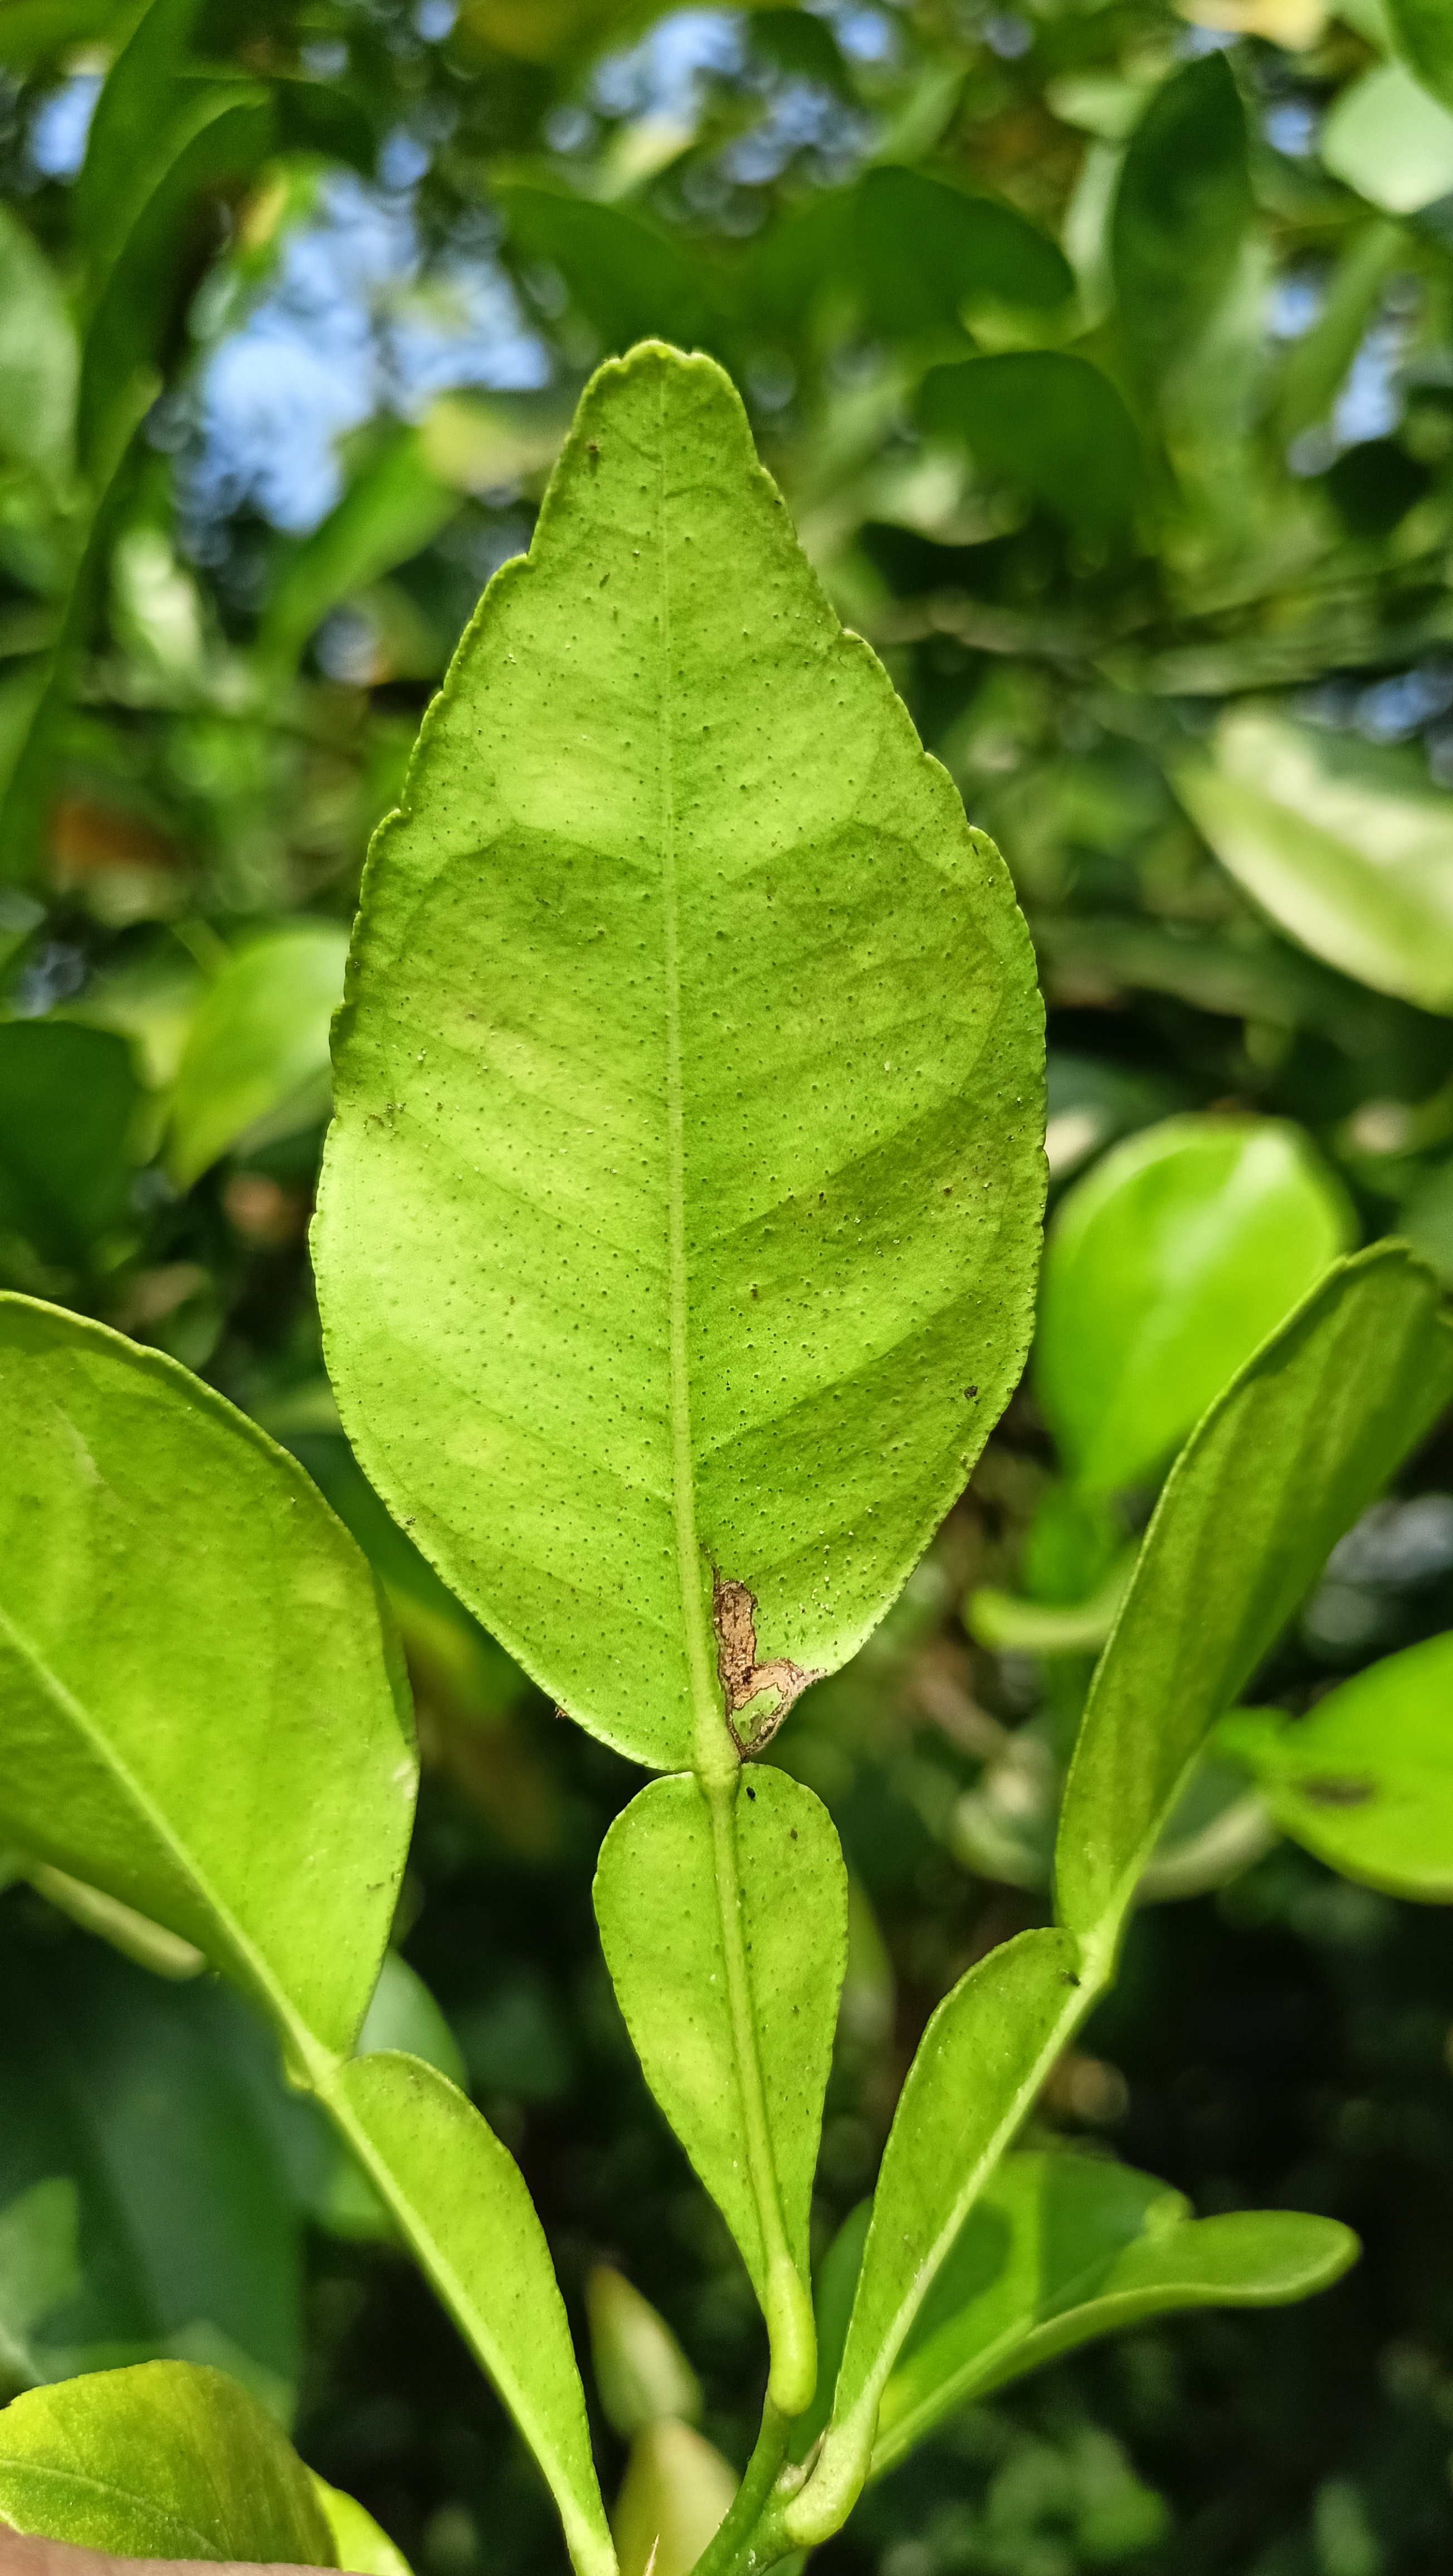
Mandarin leaf variety: Nagpuri